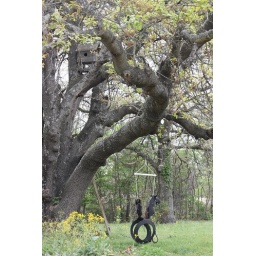
This is a neat tire swing. It looks like a horse. Notice the bird house up in the tree too!